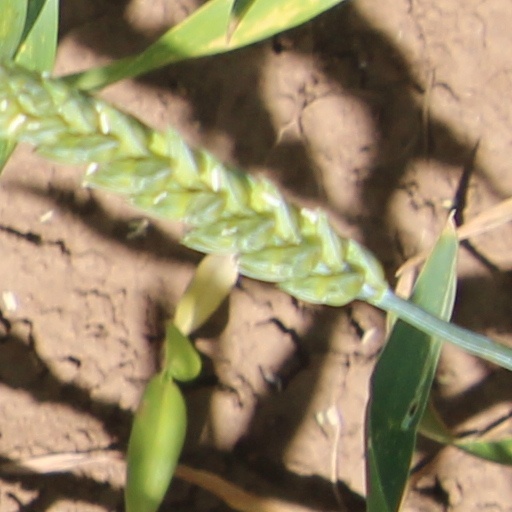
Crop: wheat